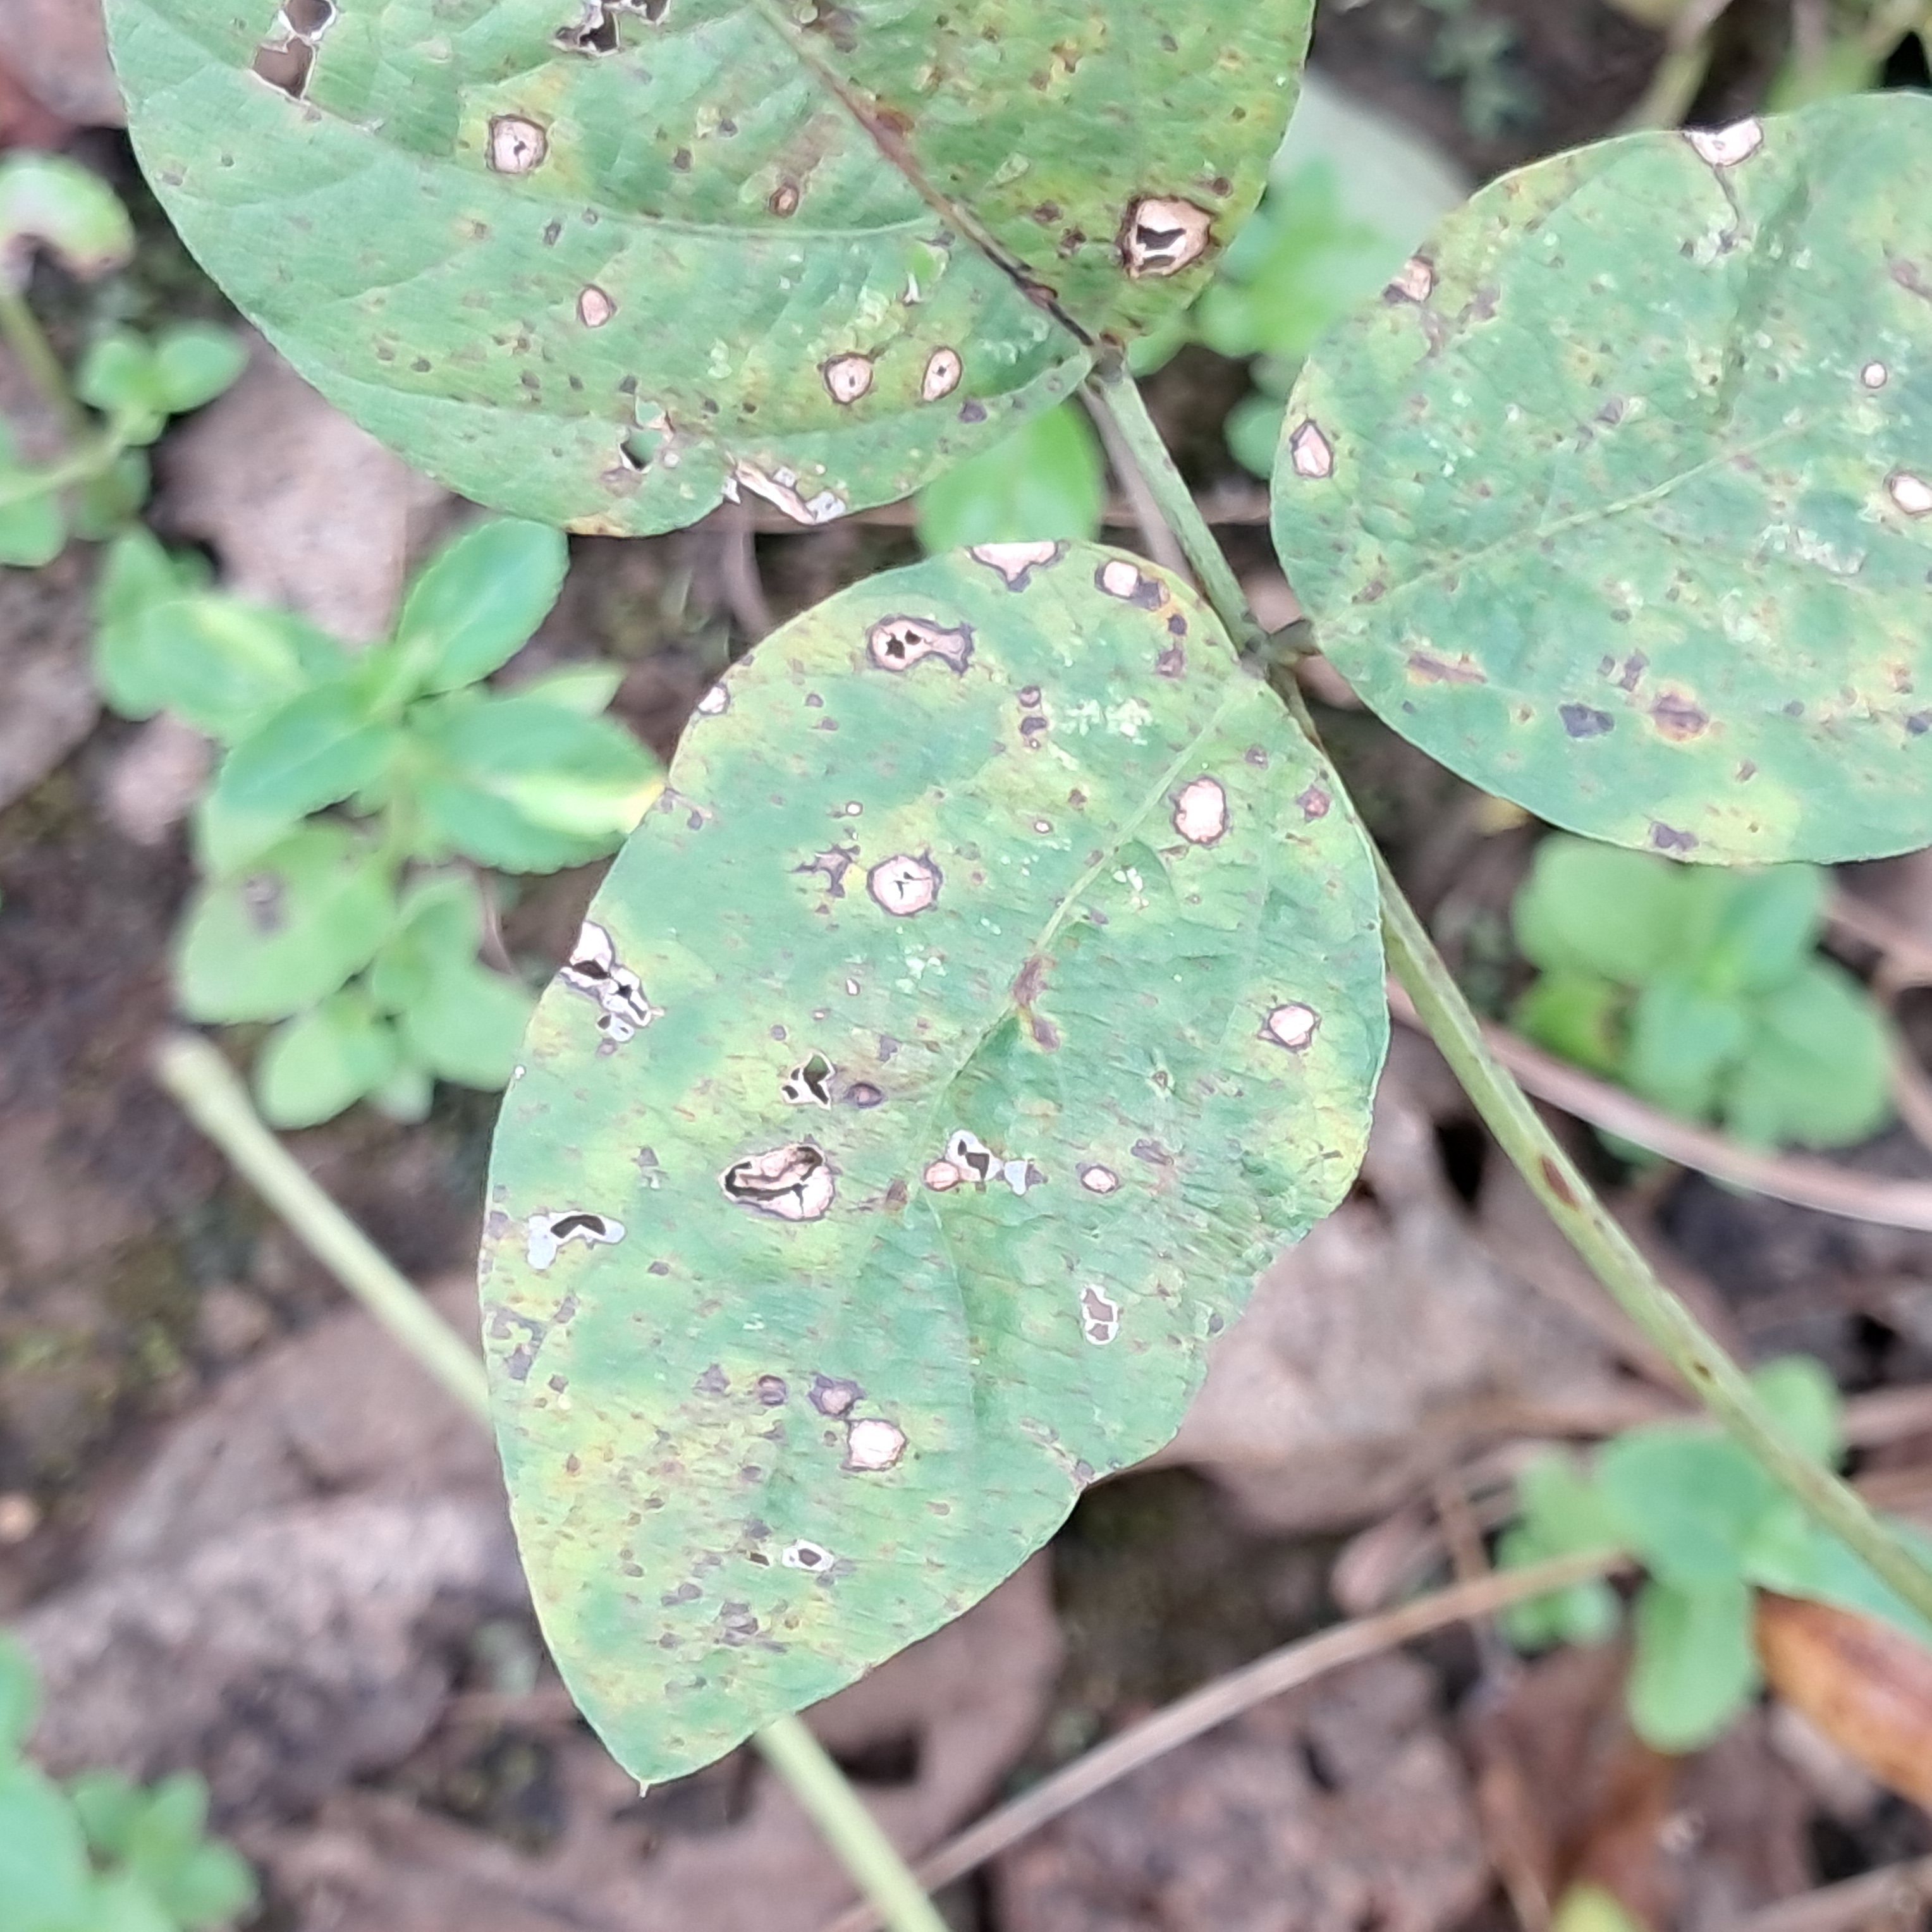
Label: Frog_Leaf_Eye